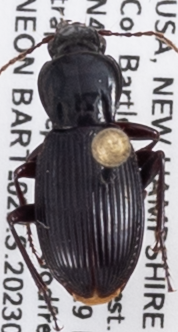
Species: Pterostichus tristis
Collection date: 2023-09-06
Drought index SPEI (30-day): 0.362
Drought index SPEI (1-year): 1.578
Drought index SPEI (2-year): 0.63